Shiva Panchakshara Stotra

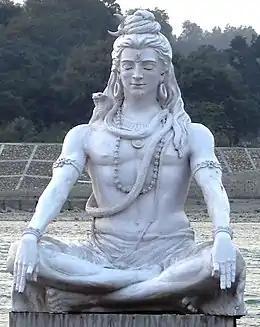
Statue of Shiva, the addressee of the Shiva Panchakshara Stotram

The Shiva Panchakshara Stotra is a Hindu religious hymn ("stotra") dedicated to god Shiva. Comprising five stanzas, it is regarded to have been composed by the philosopher Adi Shankara.